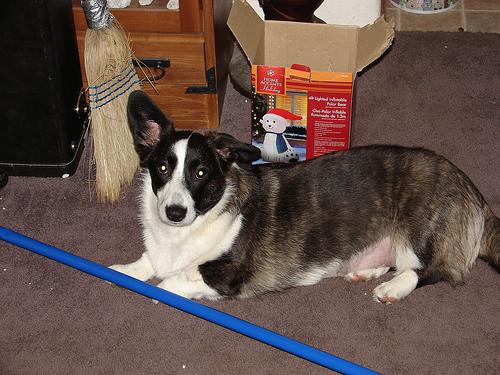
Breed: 2909-n000116-Cardigan